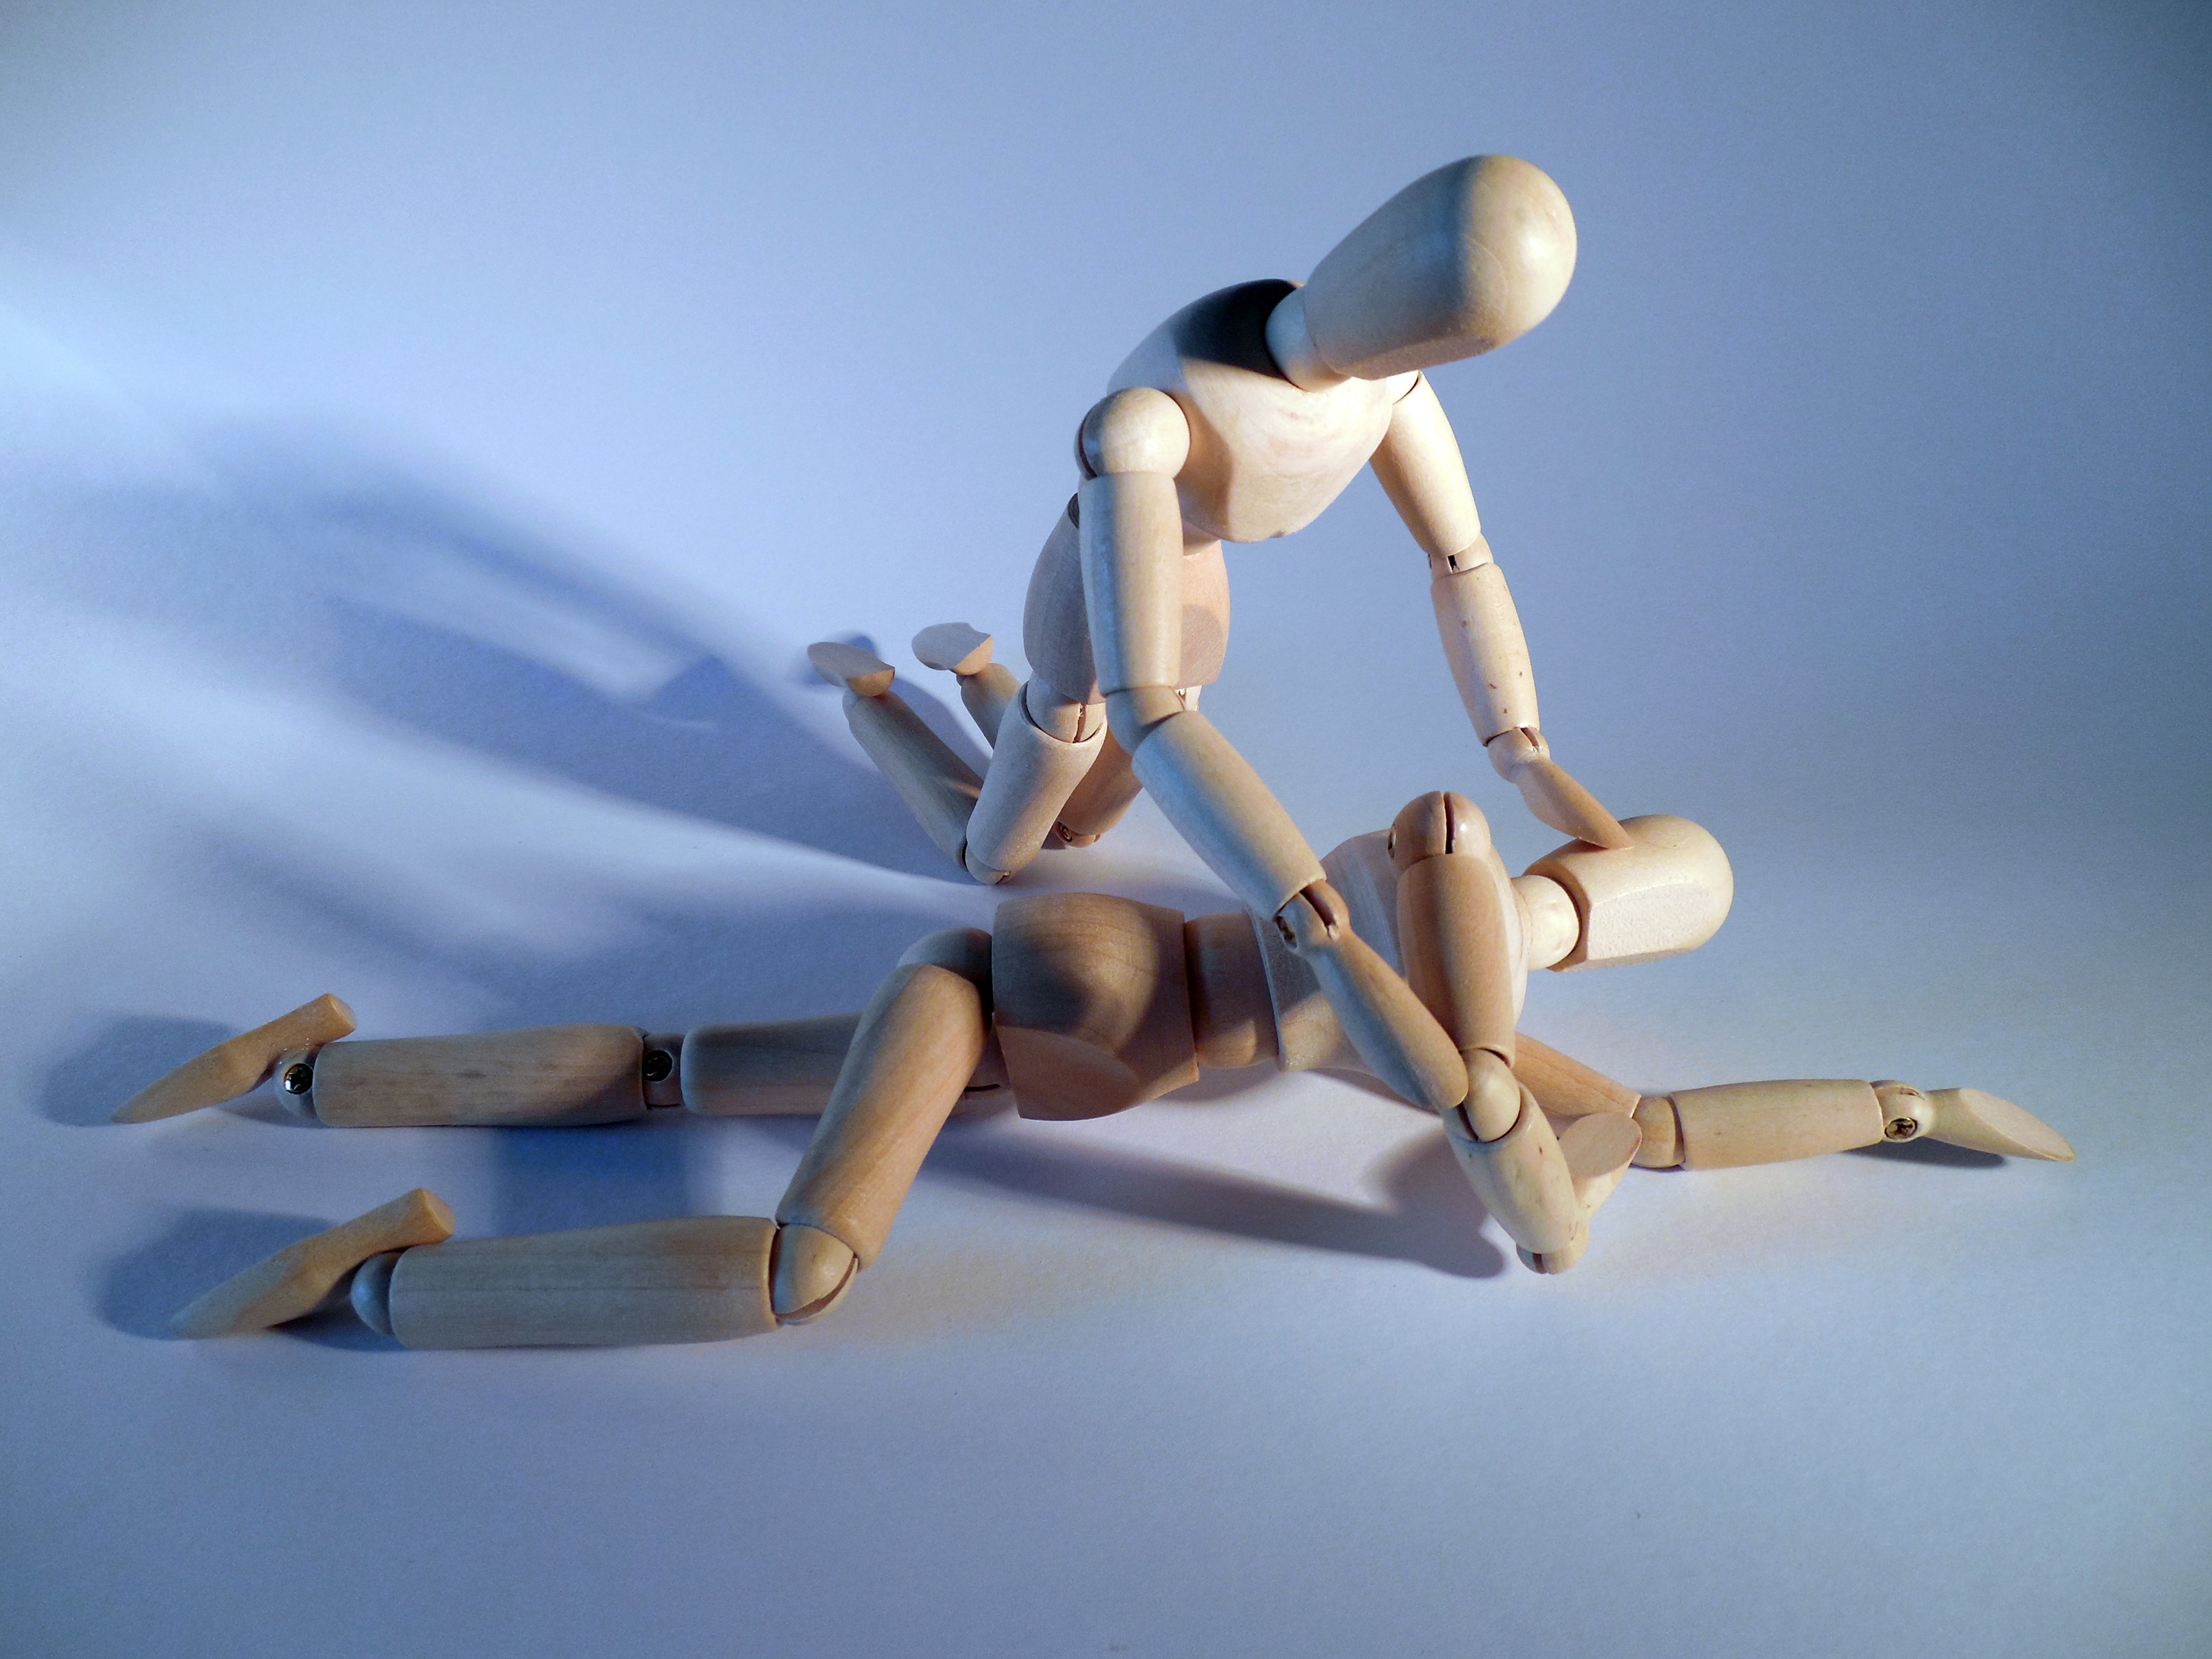
wing, toy, help, doll, figure, figurine, accident, victims, supply, emergency, rescue, medical, medic, wood doll, savior, first aid, paramedic, patch up, stable lateral position, page location